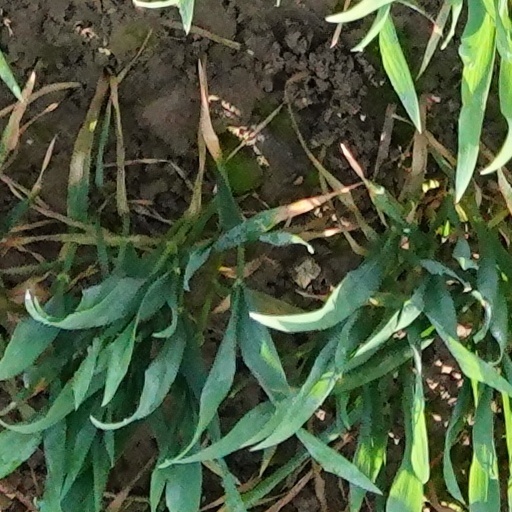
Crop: wheat